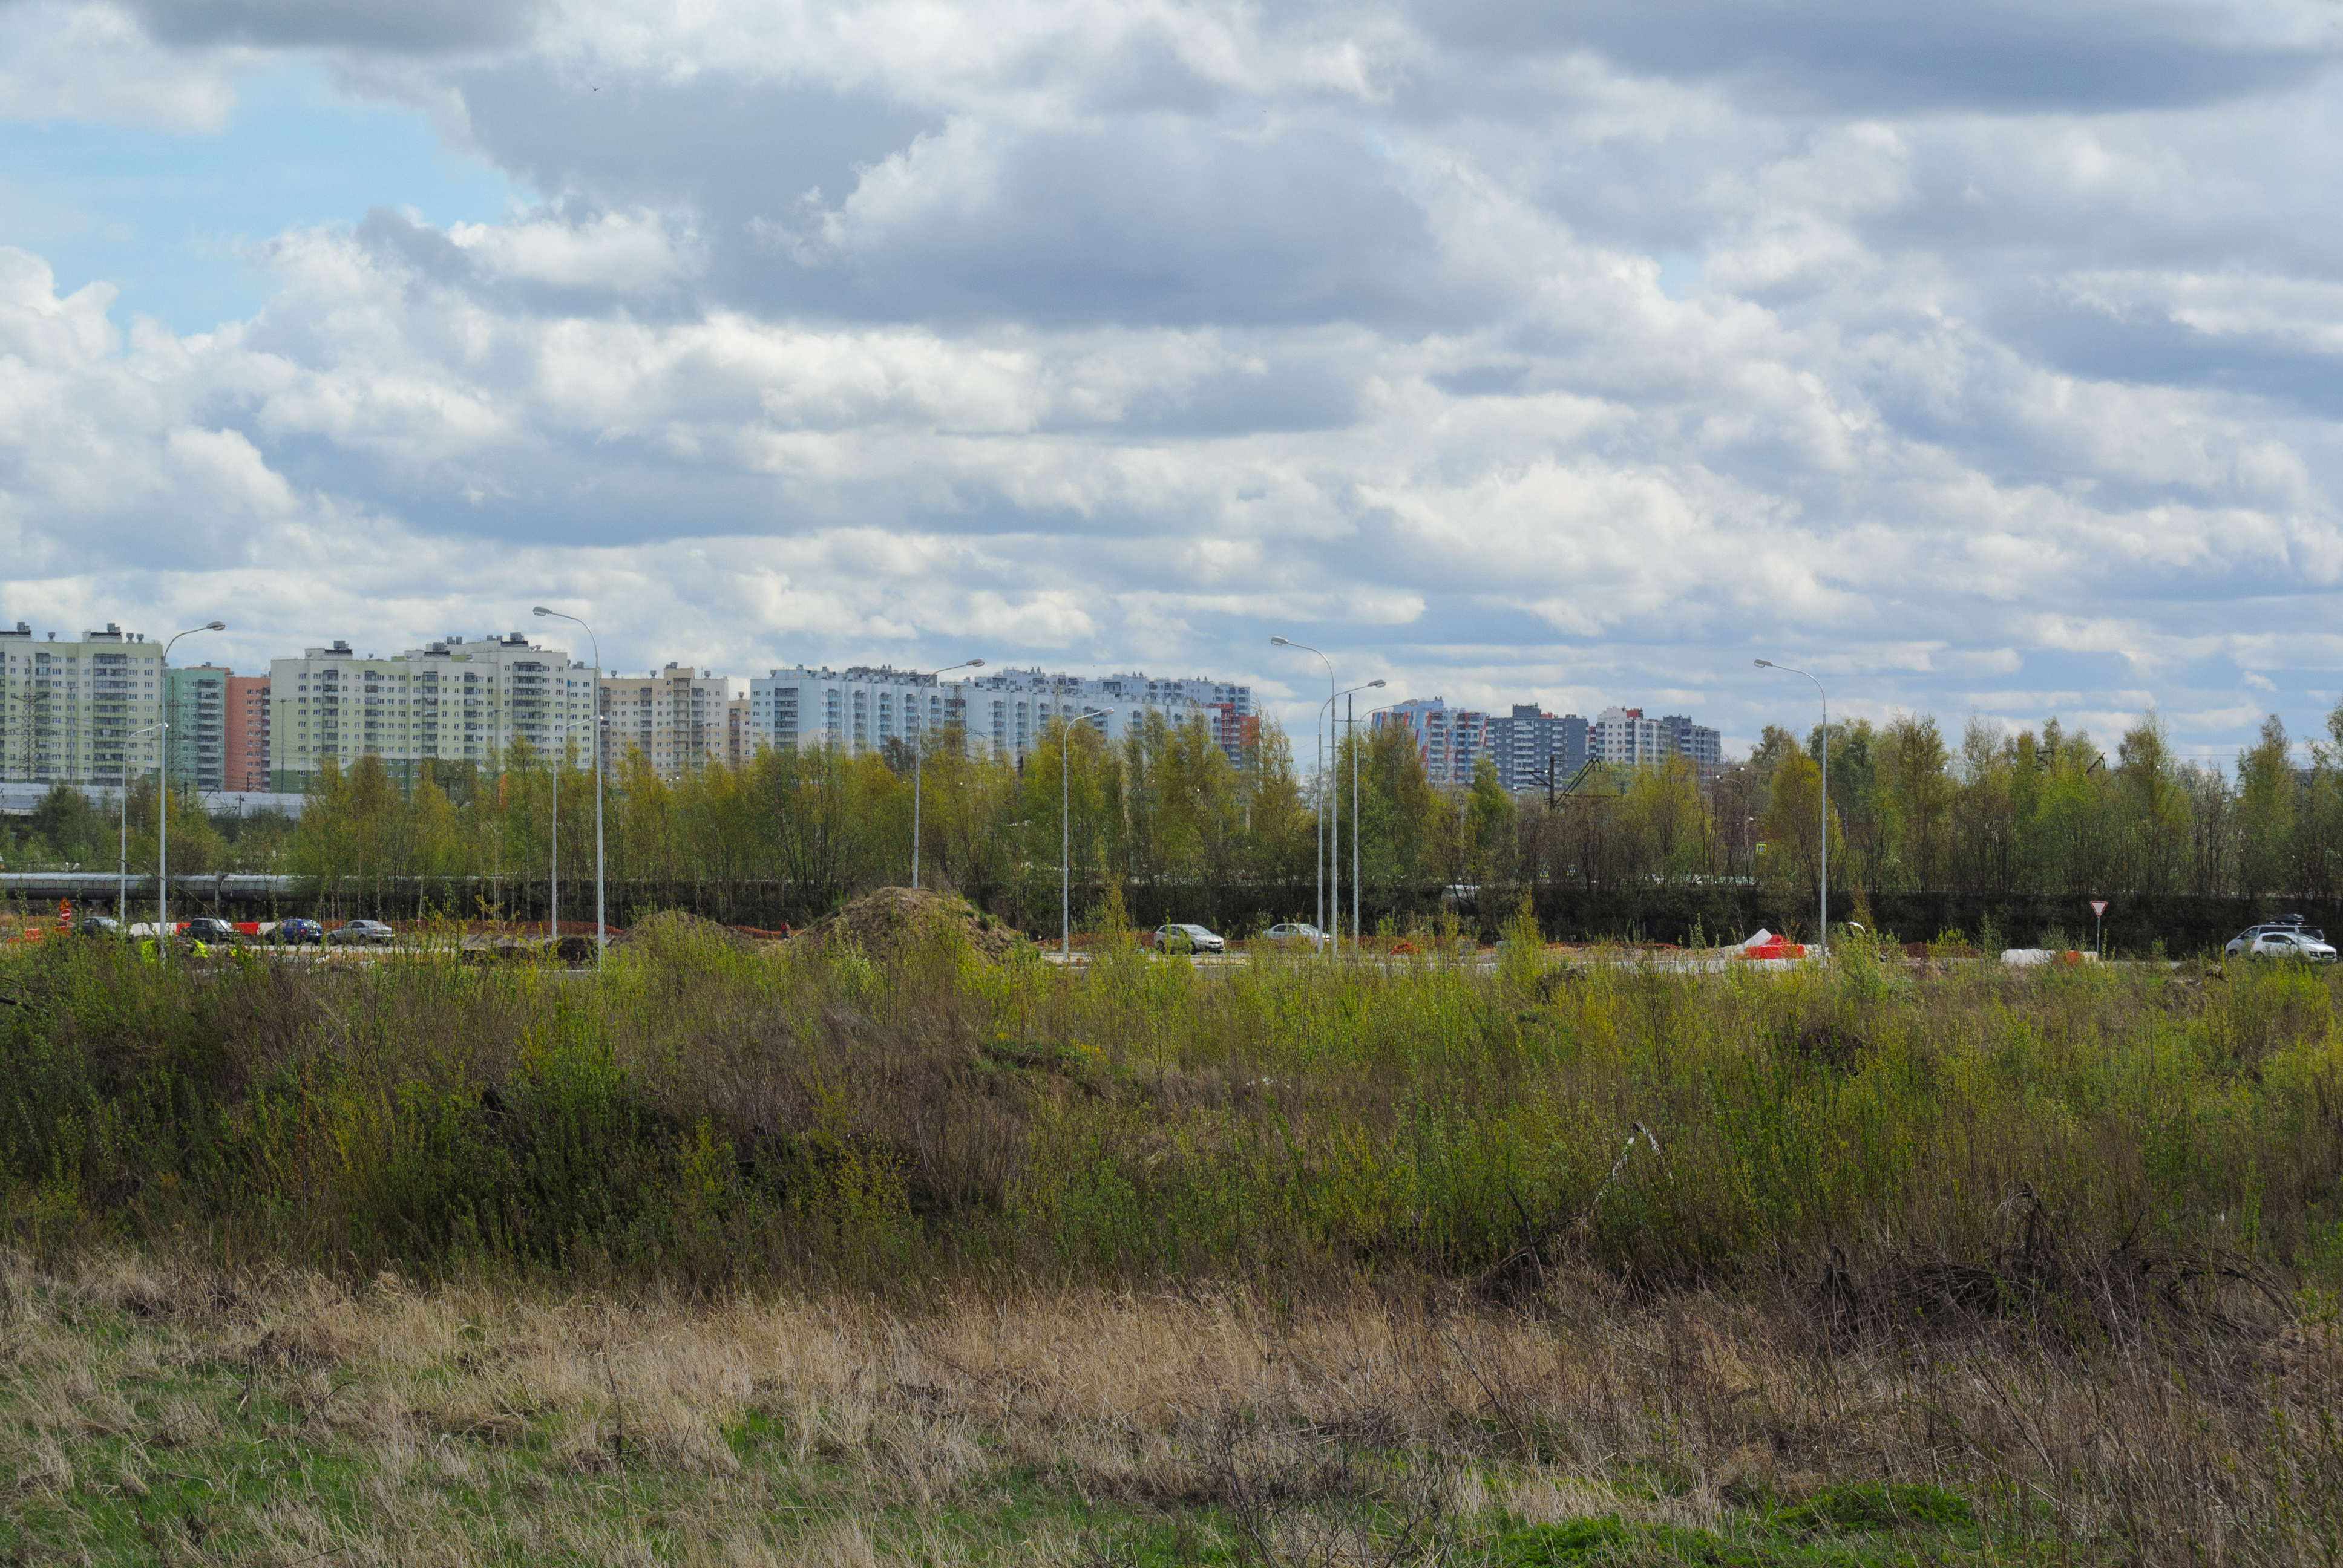
clouds, vegetation, natural environment, natural landscape, land lot, meadow, grassland, prairie, pasture, daytime, cloud, tree, shrubland, sky, plant community, grass family, grass, plain, rural area, ecoregion, steppe, landscape, plant, field, cumulus, wetland, residential area, fen, meteorological phenomenon, wildflower, farm